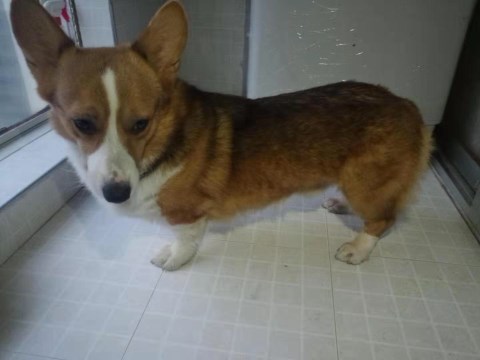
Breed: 2909-n000116-Cardigan